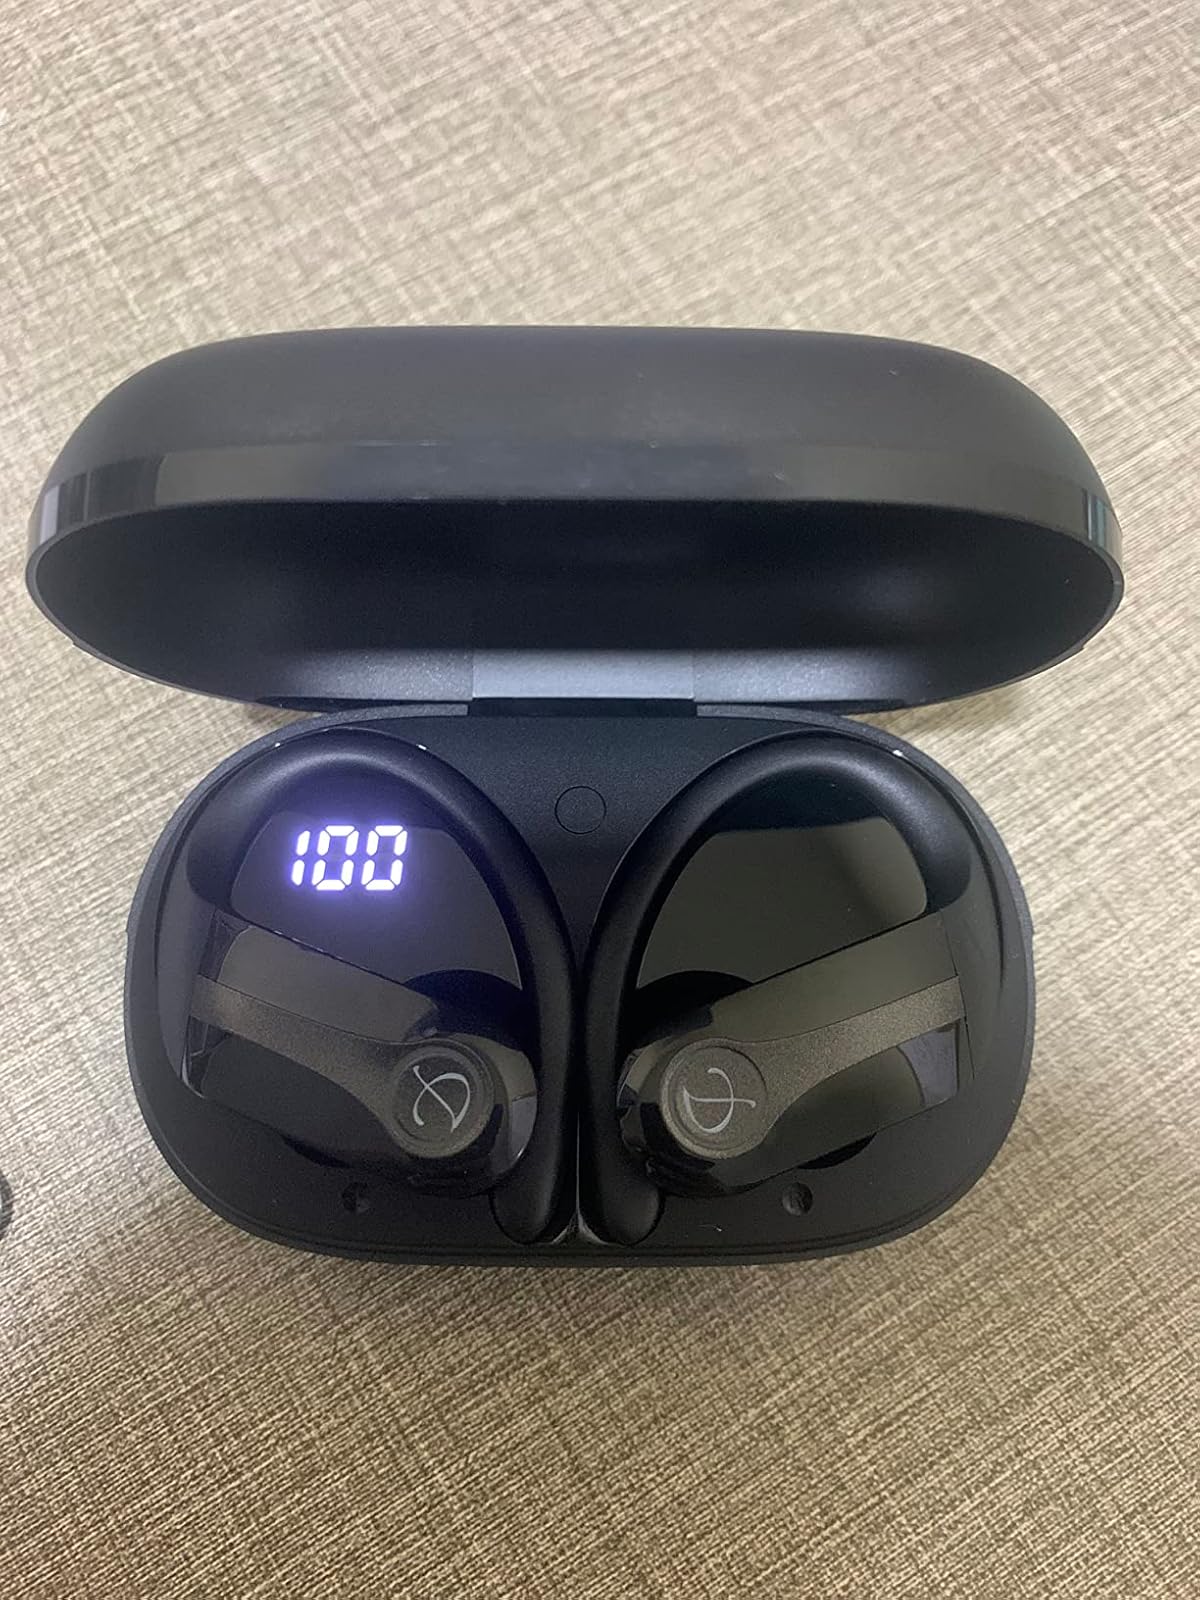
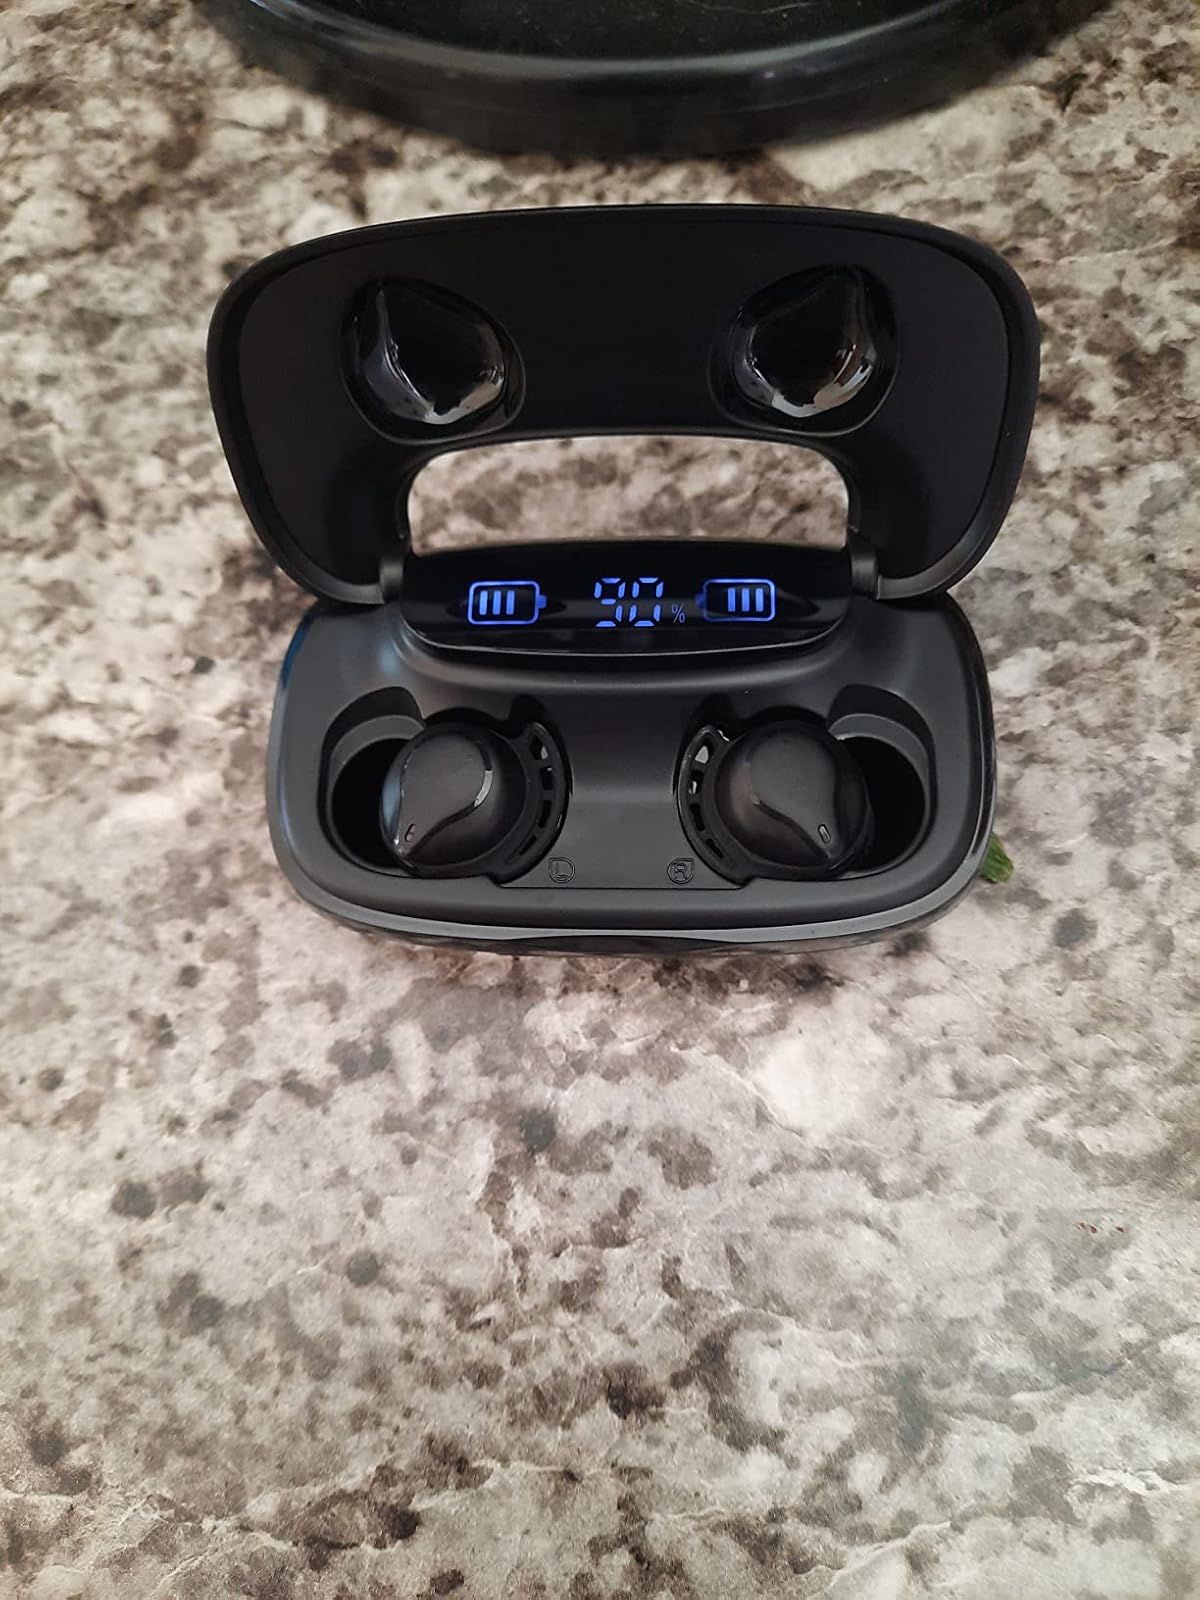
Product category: earbuds
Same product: no